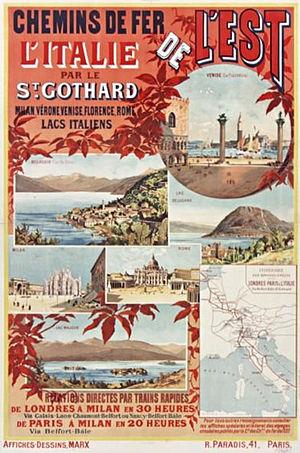
Eugène Victor Bourgeois, né à Paris le 5 juin 1855 et mort à Saint-Cast-le-Guildo le 5 juin 1909, est un peintre français.